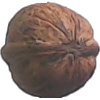
Label: Walnut 1